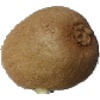
Label: Kiwi 1